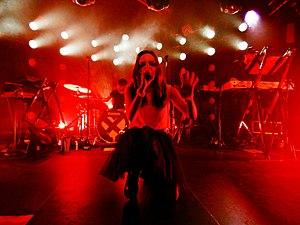
Lauren Mayberry (Chvrches) au Den Atelier, Luxembourg fin 2018
Lauren Mayberry, née le 7 octobre 1987 à Thornhill en Écosse, est une chanteuse, musicienne, parolière et compositrice écossaise, membre du groupe de synthpop Chvrches.